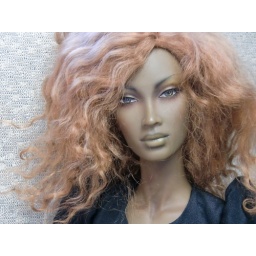
Sybarite Inque Gold in red wig and Basique sequin dress